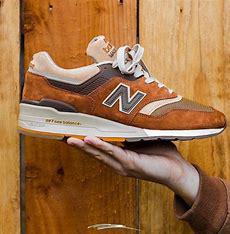
Brand: New
Model: Balance 997